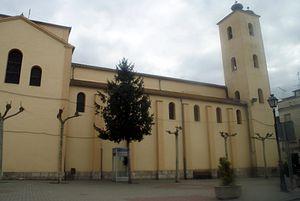
Vallelado est une commune de la province de Ségovie dans la communauté autonome de Castille-et-León en Espagne.